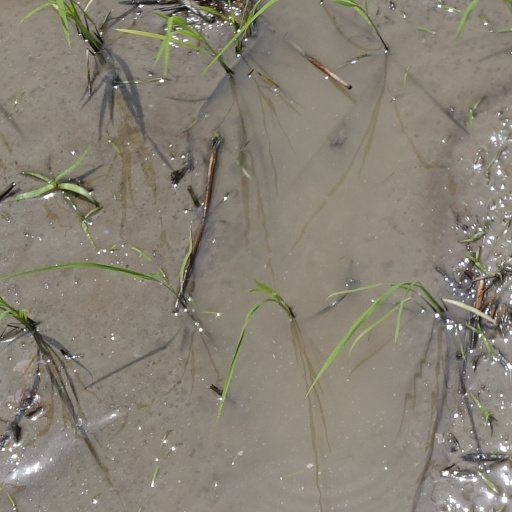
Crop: rice